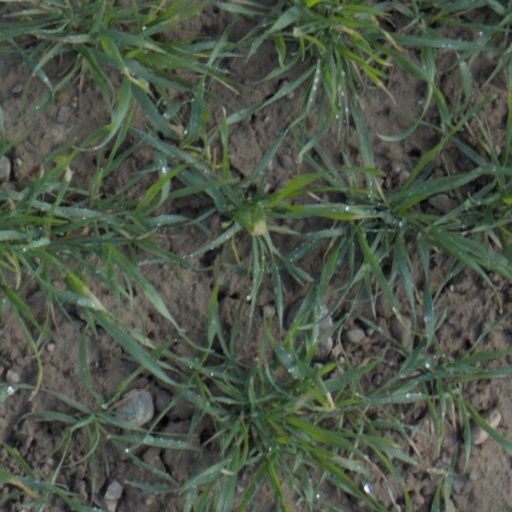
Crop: wheat